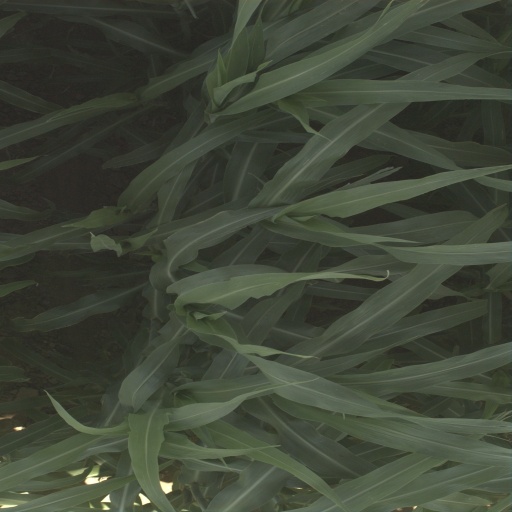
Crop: sorghum